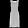
Label: Dress